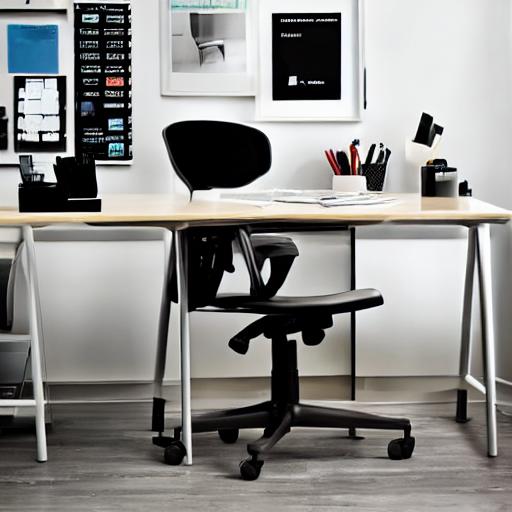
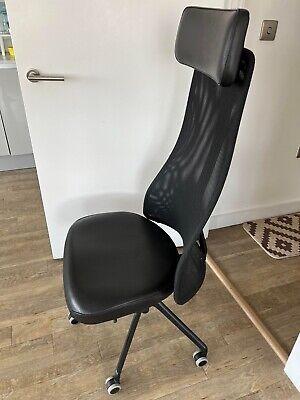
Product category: items_chair
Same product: no